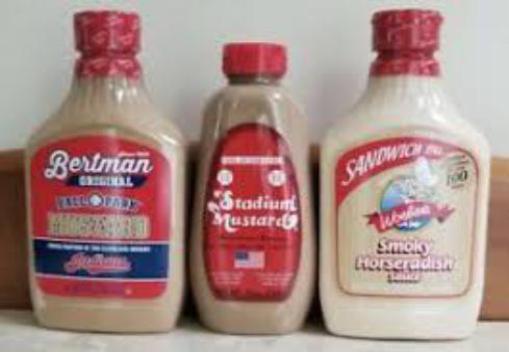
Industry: Food